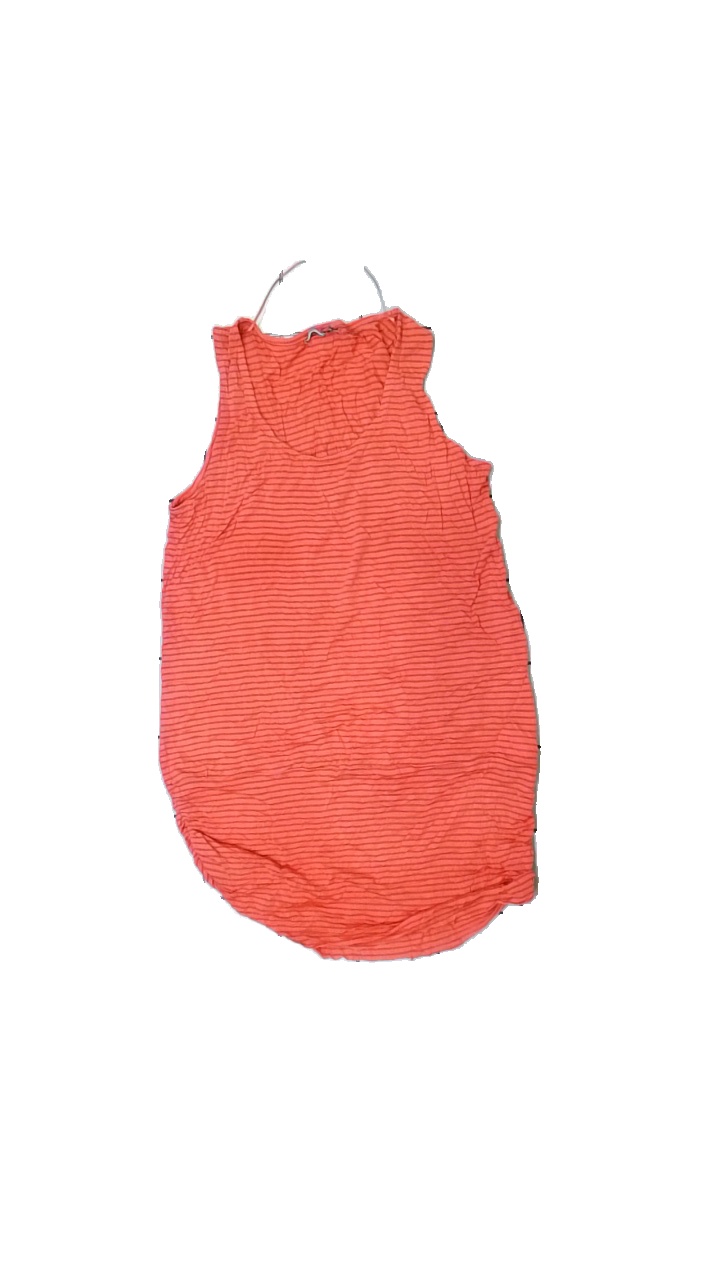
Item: Top (Ladies)
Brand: Missing
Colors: Pink
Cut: Long
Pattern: Striped
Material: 100% Viscose
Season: All
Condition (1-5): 5
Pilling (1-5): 5
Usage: Reuse
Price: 50-100